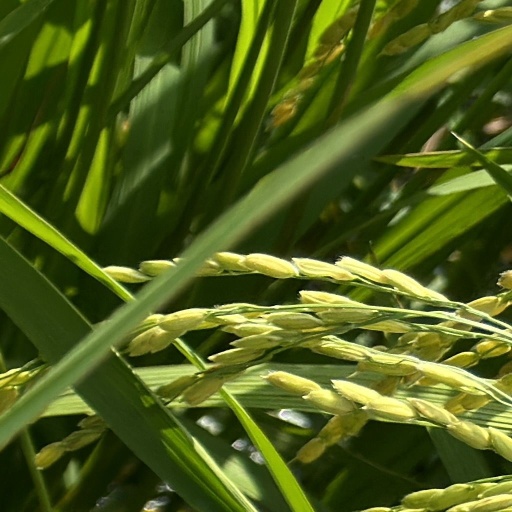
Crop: rice